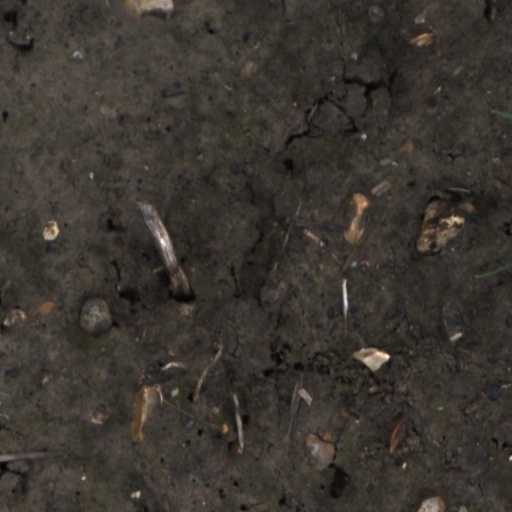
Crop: wheat